Foley Square

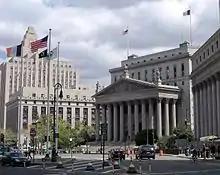
The New York County Courthouse on Foley Square

Foley Square, also called Federal Plaza, is a street intersection in the Civic Center neighborhood of Lower Manhattan, New York City, which contains a small triangular park named Thomas Paine Park. The space is bordered by Worth Street to the north, Centre Street to the east, and Lafayette Street to the west, and is located south of Manhattan's Chinatown and east of Tribeca. It was named after a prominent Tammany Hall district leader and local saloon owner, Thomas F. "Big Tom" Foley (1852–1925).